USS Swivel

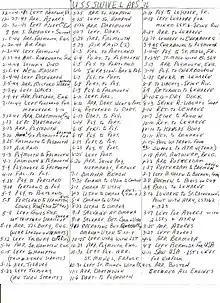
Handwritten log of Paul W.'s deployment on the USS Swivel during World War II. Paul W. began service on the Swivel in Norfolk VA and continued until being transferred in 1946. Note: the entry "Stinky Died" refers to their dog.

On 13 April 1946, "Swivel" reported to the 1st Naval District; was inspected; and found beyond economical repair. A Board of Inspection and Survey found her surplus to Navy requirements and recommended that she be disposed of. "Swivel" was decommissioned on 4 June 1946 and struck from the Navy list on 3 July. She was sold to Mr. L. 0. Butts, West Newton, Massachusetts, on 6 December 1946 and scrapped.